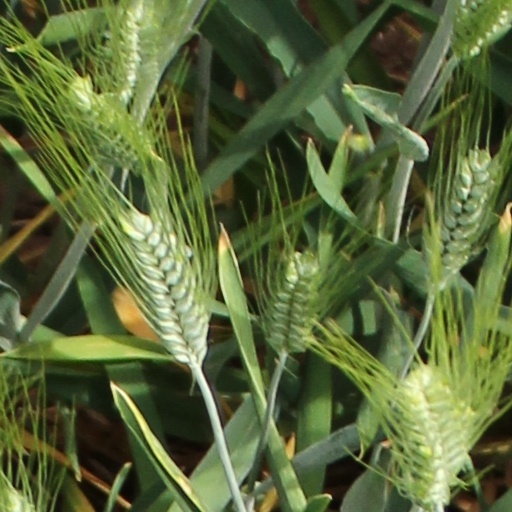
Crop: wheat